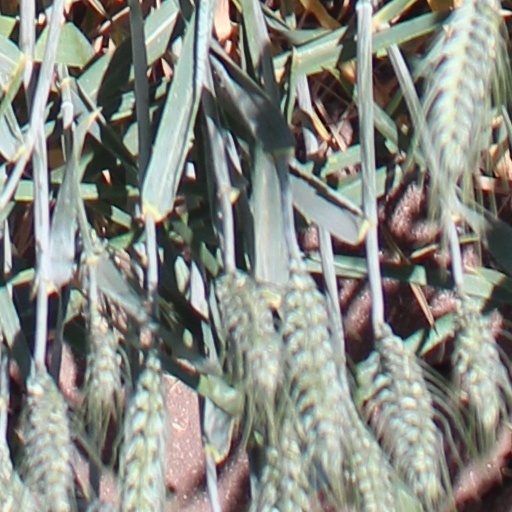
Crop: wheat